All Saints Chapel of Ease (Anglican)

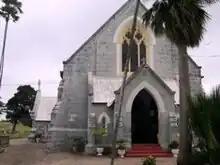
All Saints' Church

All Saints' Anglican Church is a historic Church located at Pleasant Hall, Saint Peter, Barbados. The original church dates back to 1649 when a chapel of ease was established to prevent the then colonial settlers from having to venture to the St. James Parish Church and the St. Peter's Parish Church. This original church was destroyed by the Great Hurricane of 1831. A second church waw built in 1839, but was pulled down as unsafe forty years later after structural faults were discovered. The church is known for having detailed stained glass, the main show piece being the eastern detail, a donation from Thomas Briggs in memory of his parents Sir and Lady Graham Briggs, owners of the Grenade Hall Plantation which at the time included the Farley Hill Great House. Buried within the 16th Century church yard is the first English settler to set foot on Barbadian soil, William Arnold. The present church was built and consecrated in 1884. The present Rector is Father Selven Lowe.